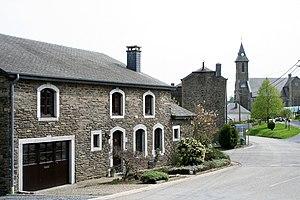
Orchimont (Belgique), le quartier de l'église.
Orchimont est un village de Basse-Semois dans la Province de Namur, en Belgique. Administrativement il fait partie de la commune de Vresse-sur-Semois, en Région wallonne de Belgique. C'était une commune à part entière avant la fusion des communes de 1977.